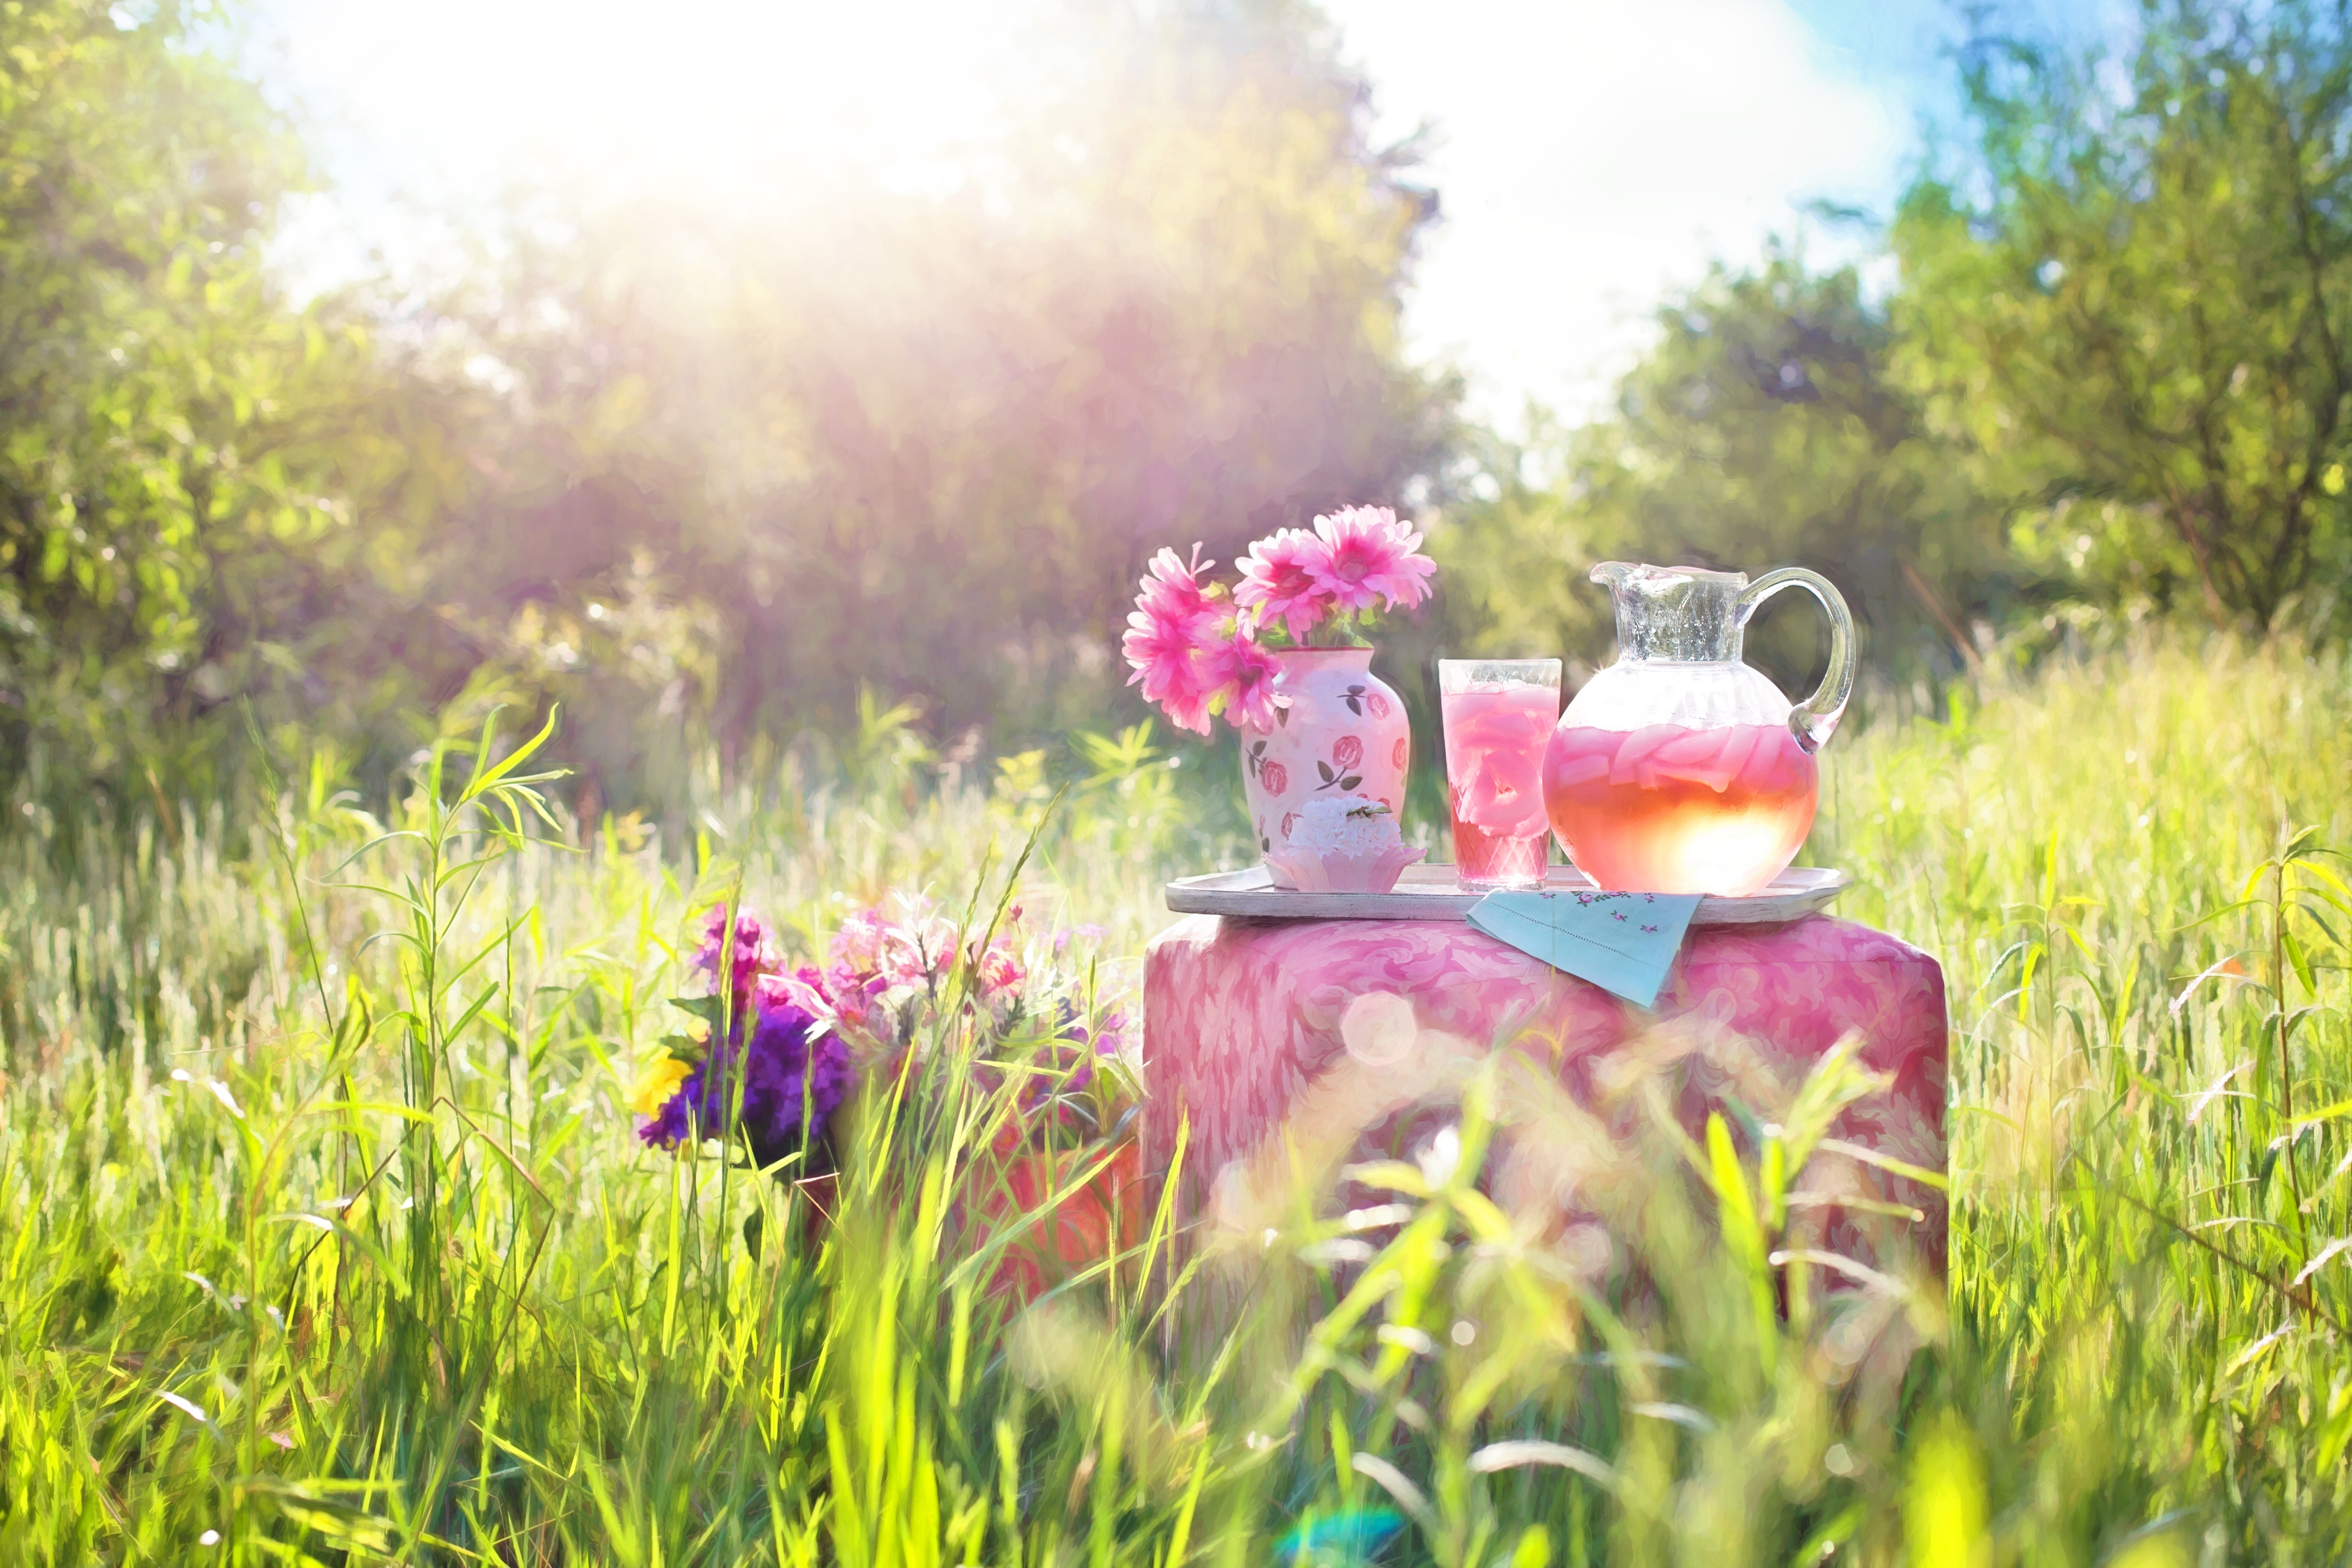
grass, cold, plant, field, lawn, meadow, prairie, flower, summer, beverage, garden, flora, thirsty, wildflower, outdoors, grassland, refreshment, rural area, grass family, pink lemonade